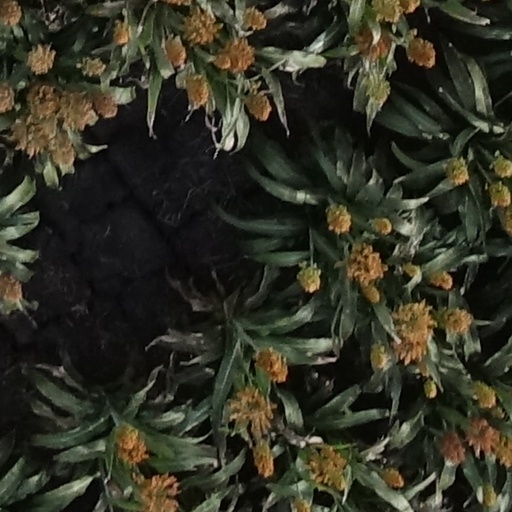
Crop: sorghum